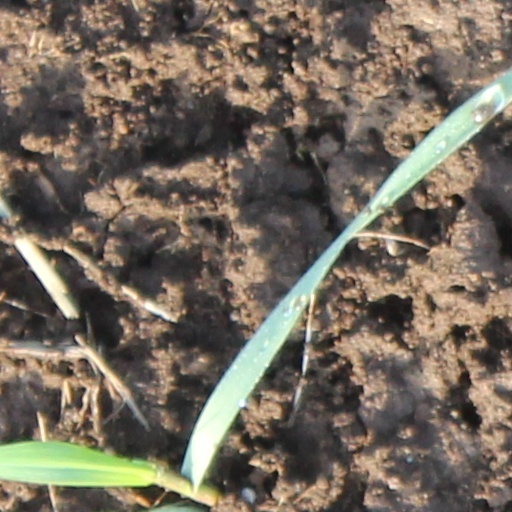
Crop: wheat